Macedonian Australians

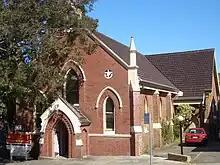
Resurrection of Christ, Macedonian Orthodox Church, Note:From pre-2016 until the church was destroyed by fire<a href="https%3A//www.dailytelegraph.com.au/news/nsw/macedonian-orthodox-church-of-the-resurrection-blaze-engulfs-beautiful-old-church-in-rockdale/news-story/61c81fd7dca7051a346065521055db1b">

In 1985 the Macedonian-language newspaper ""Makedonski Vesnik" was first printed in Rockdale, New South Wales, while The Australian Macedonian Weekly was another Macedonian-language newspaper that was printed in Victoria. The First Macedonian Cultural Day was held in Rockdale in 1986. By 1987 two more ethnic schools had opened in Arncliffe and Rockdale. By 1989 nearly 20 additional KUD's were operating in Sydney they were; KUD Tanec, KUD Orce Nikolov, KUD Mirče Acev, KUD Dame Gruev, KUD Sv Naum, KUD Kiril I Metodij, KUD Kitka, KUD Karpoš, KUD Makedonka, KUD Makedonski Orel, KUD Egejska Makedonija, and KUD Gerdan. The "Australian-Macedonian Mountaineering Association" was established by Dimitar Illievski. After the Breakup of Yugoslavia in the early 1990s many more Macedonians began to immigrate to Sydney. Much of the second generation began to migrate westwards to Fairfield and Liverpool as they gained affluence. It soon emerged that there were three major concentrations of Macedonians in Sydney, the Rockdale-Hurstville Area, Bankstown-Yagoona and Bonnyrigg-Fairfield. Today around 12 Radio programs service the Macedonian community in Sydney. Another church Света Богородица Пречиста/"Holy Mother of God" in Liverpool has also opened and Macedonian is now taught at Macquarie University.